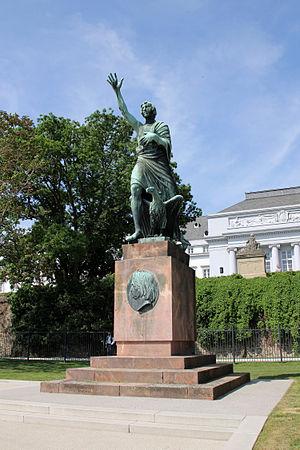
Johann Joseph von Görres, né à Coblence le 25 janvier 1776, mort à Munich le 29 janvier 1848, est un écrivain allemand.